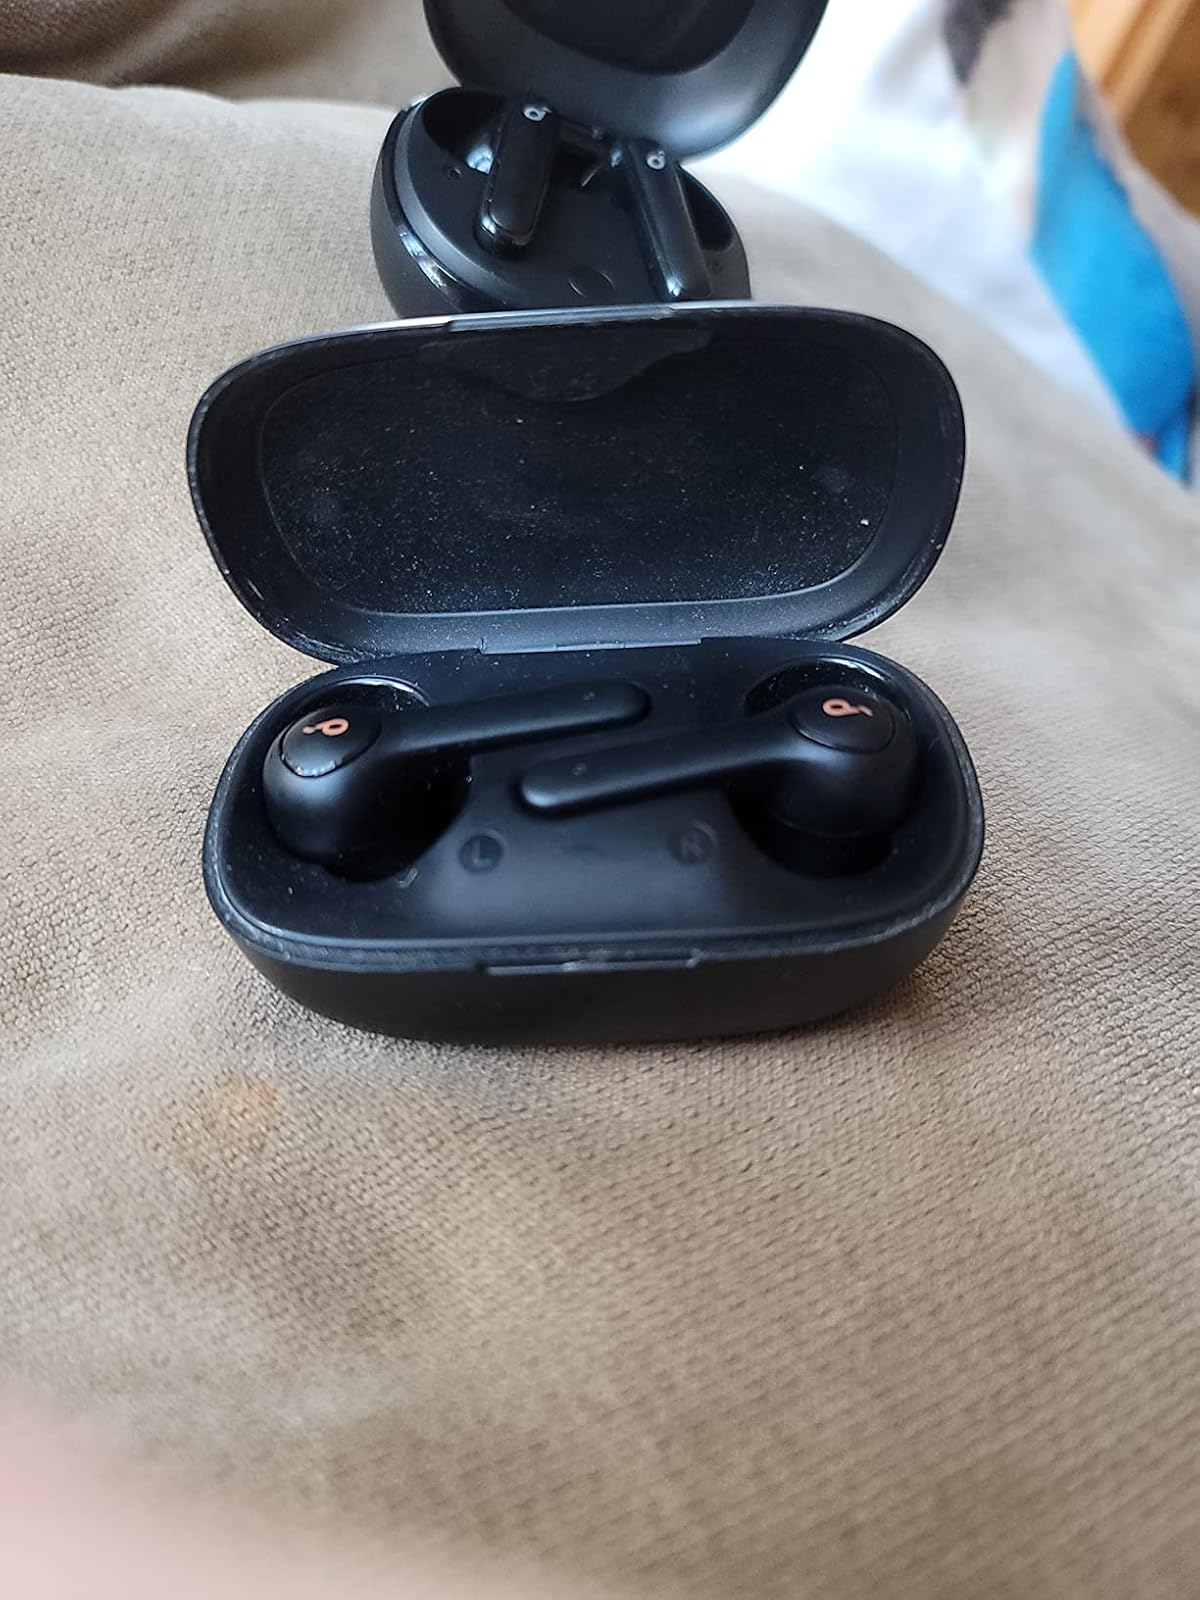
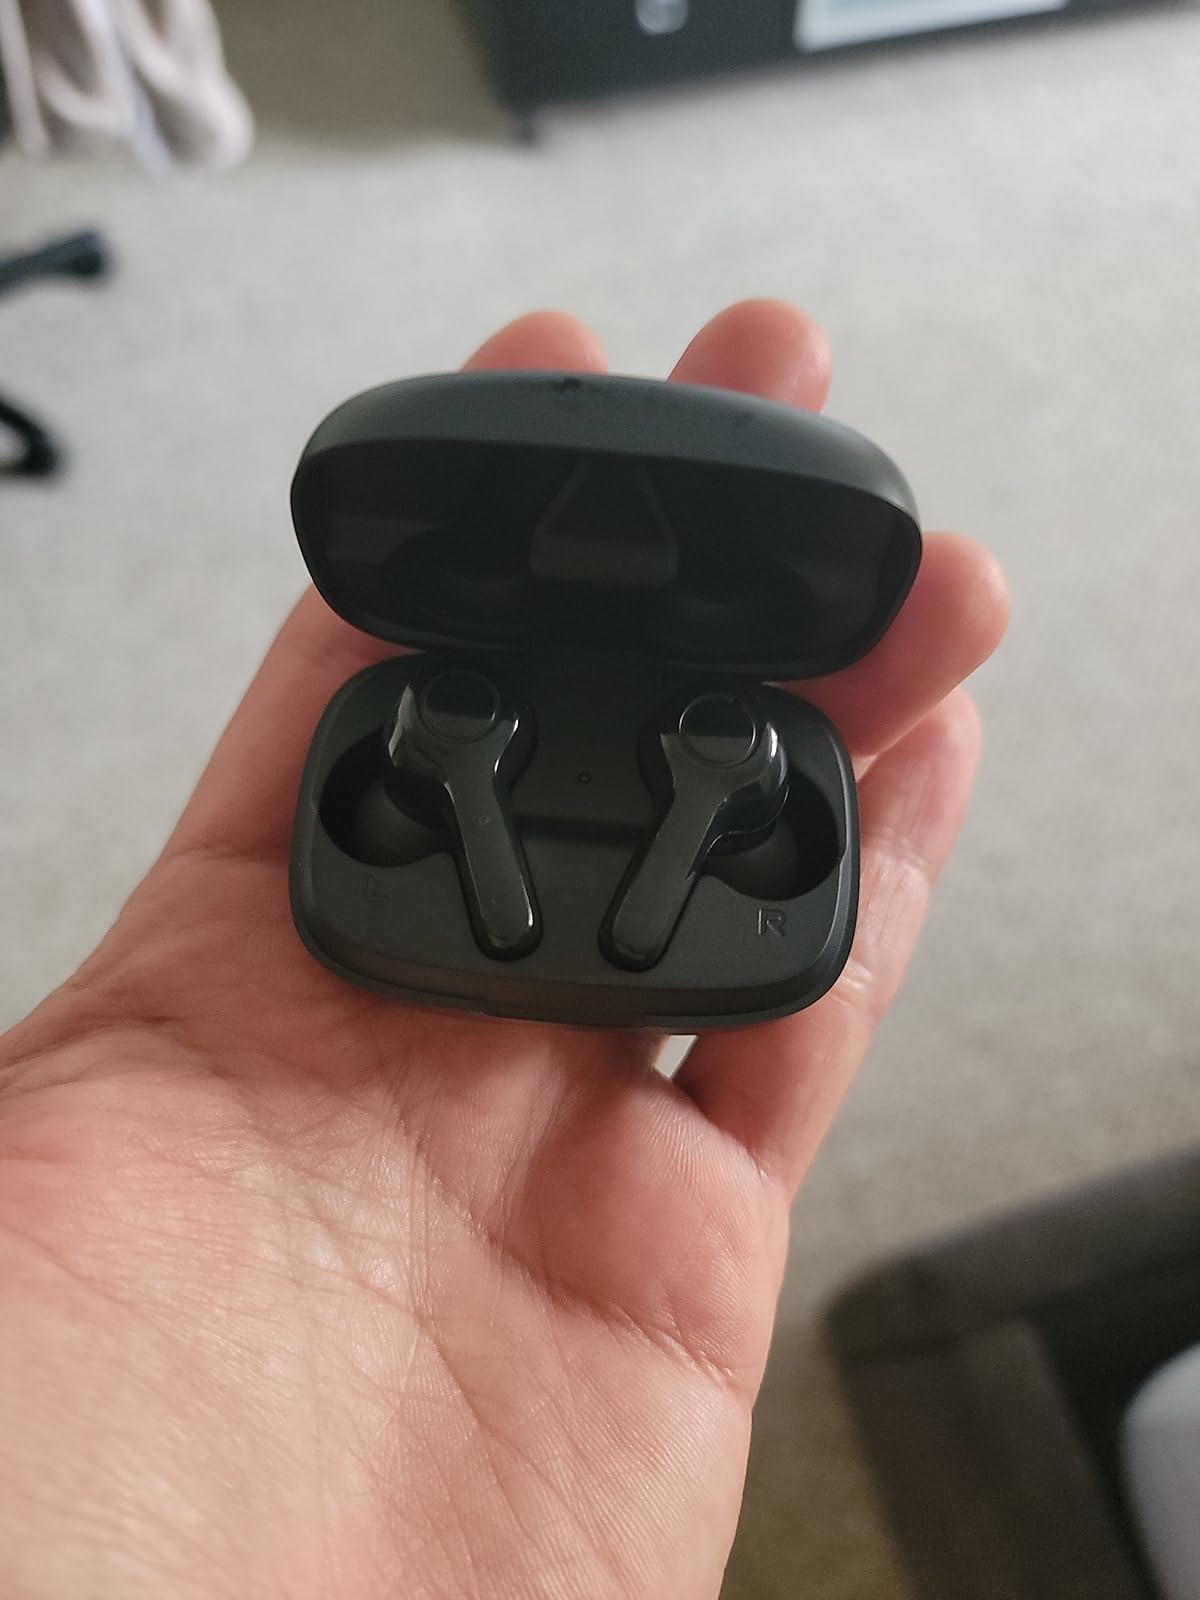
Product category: earbuds
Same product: no